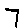
Label: 7